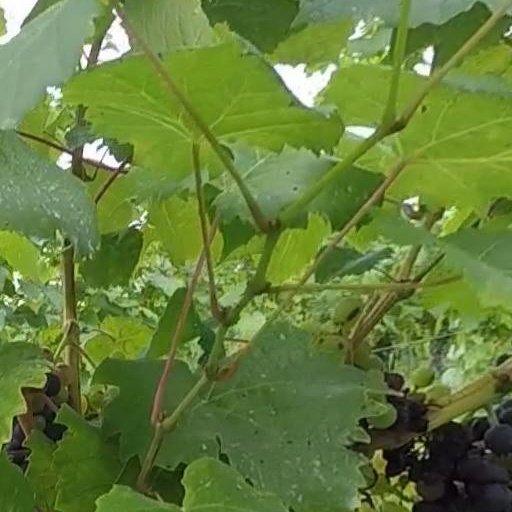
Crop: grape